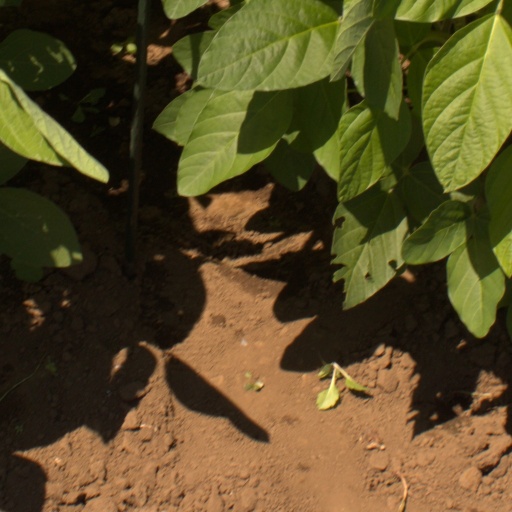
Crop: soybean